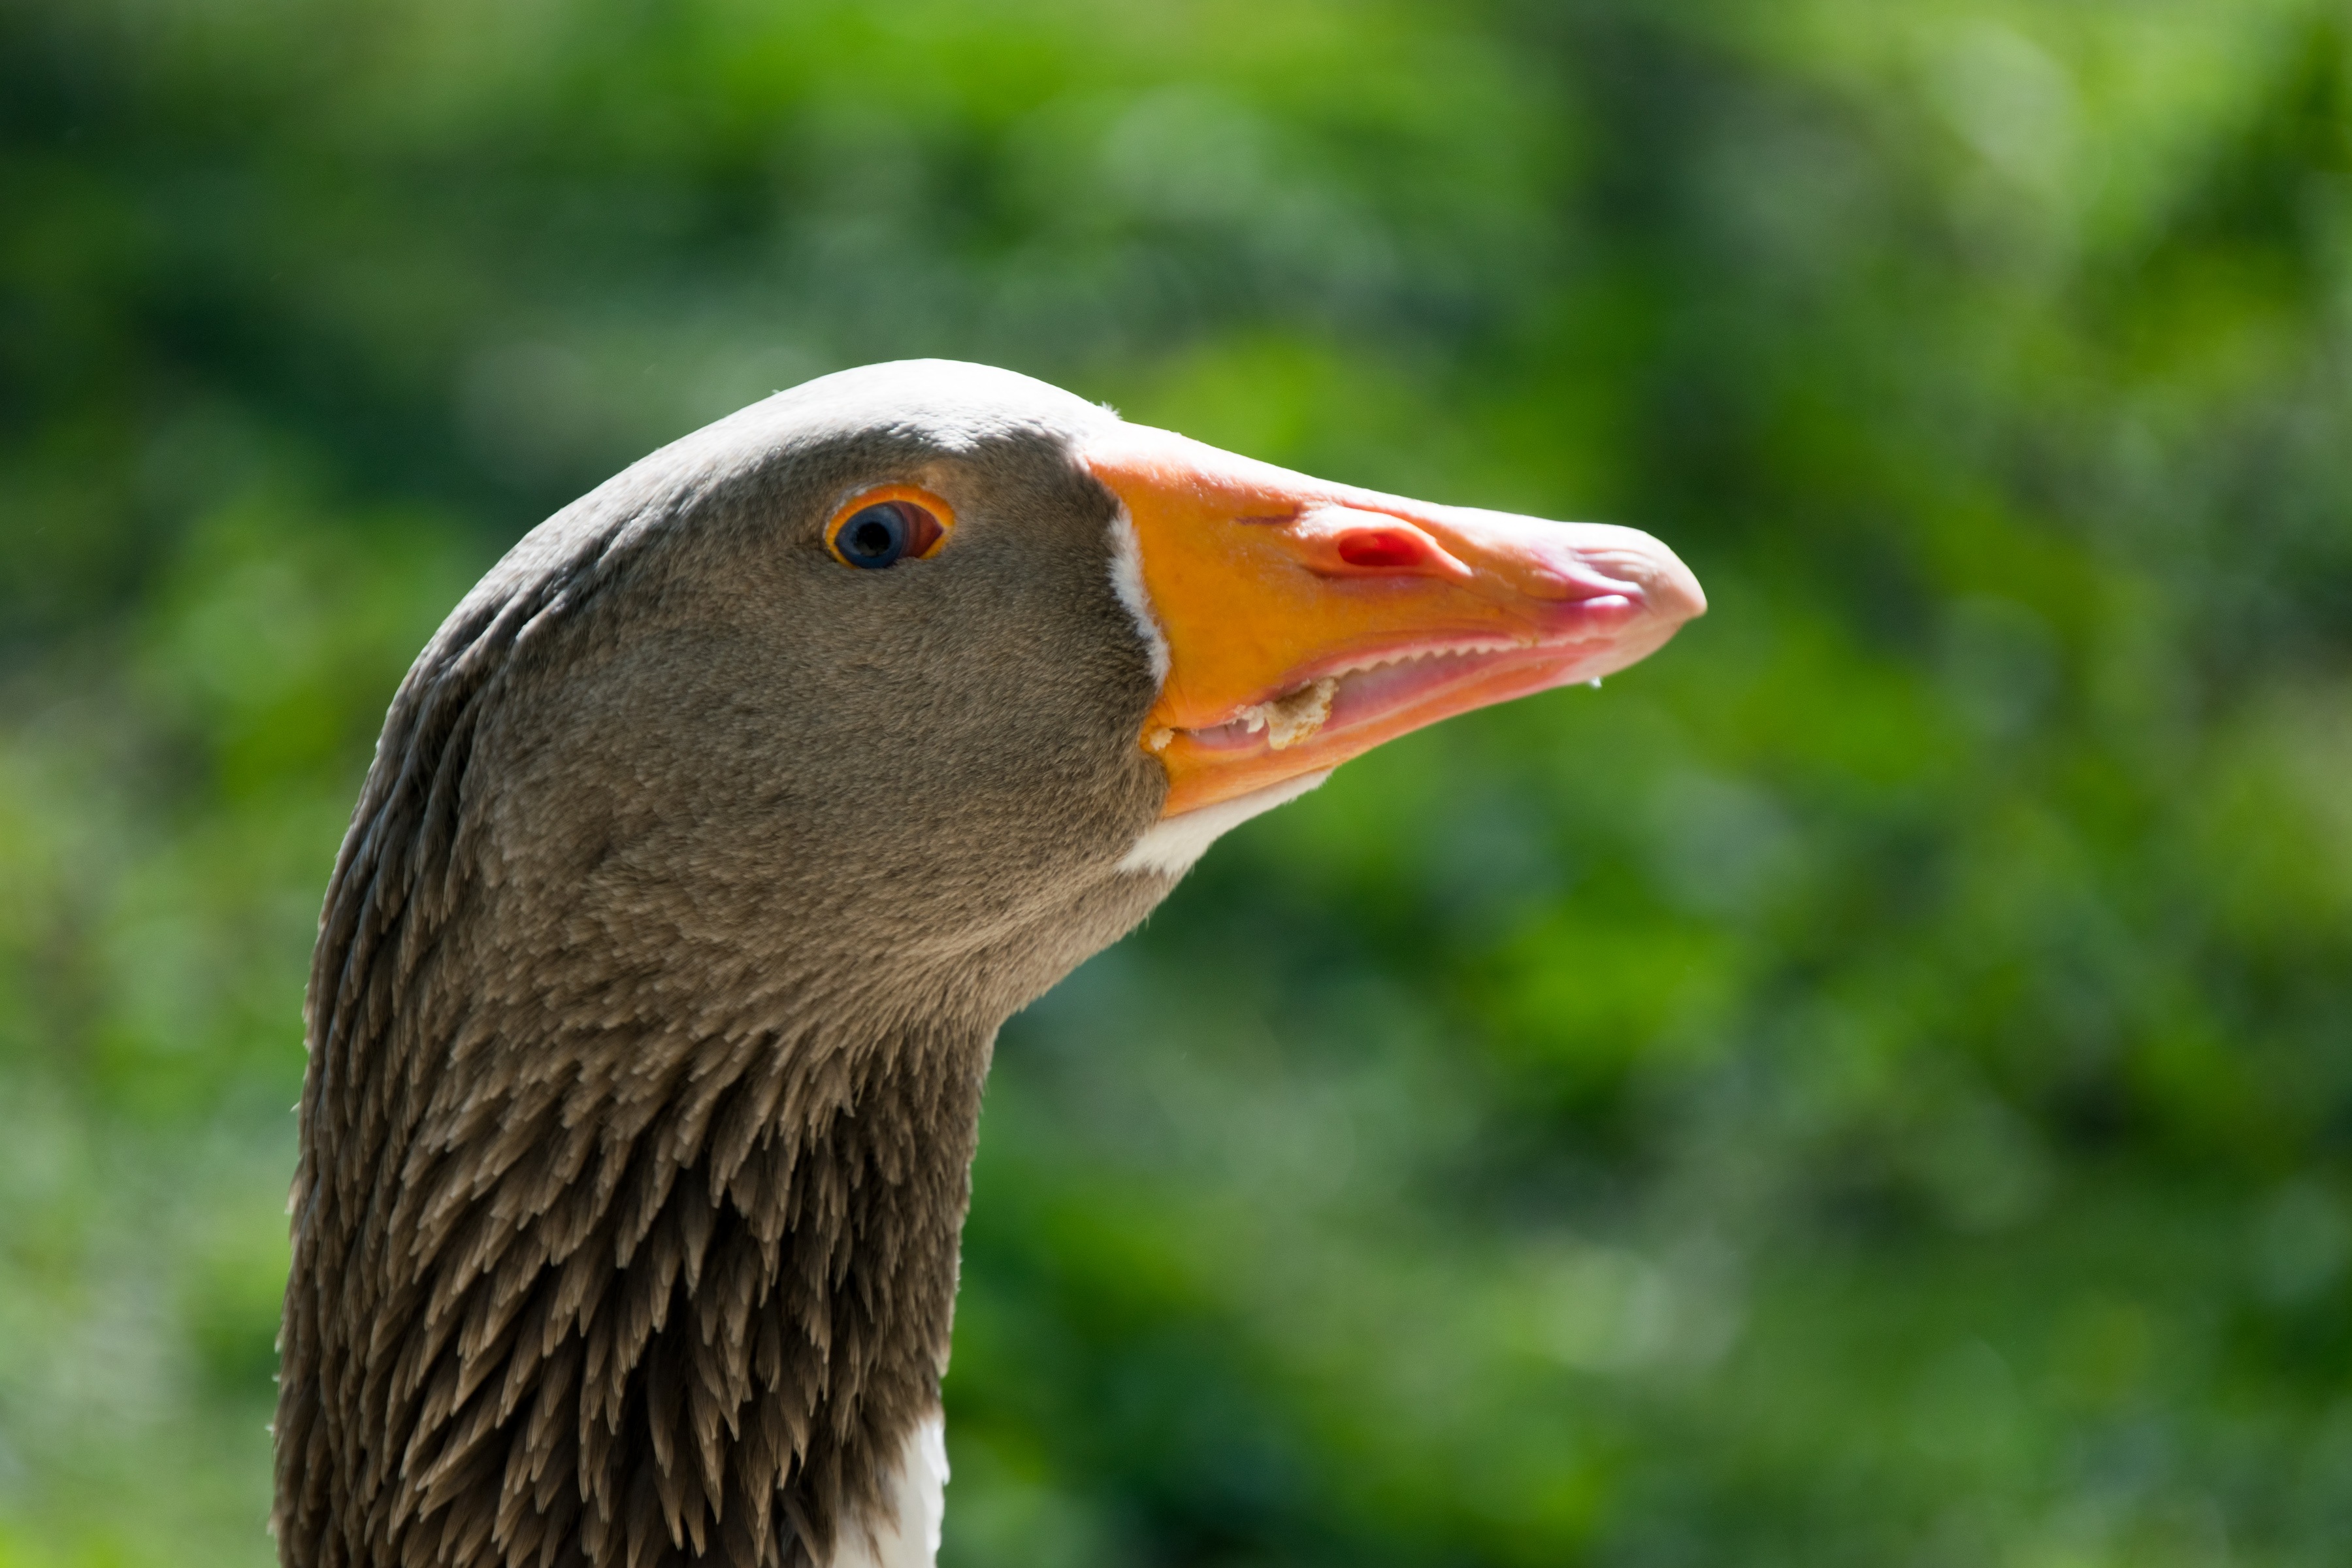
nature, bird, wing, prairie, wildlife, beak, fowl, fauna, poultry, close up, duck, eye, goose, vertebrate, waterfowl, water bird, mallard, vigilant, ducks geese and swans